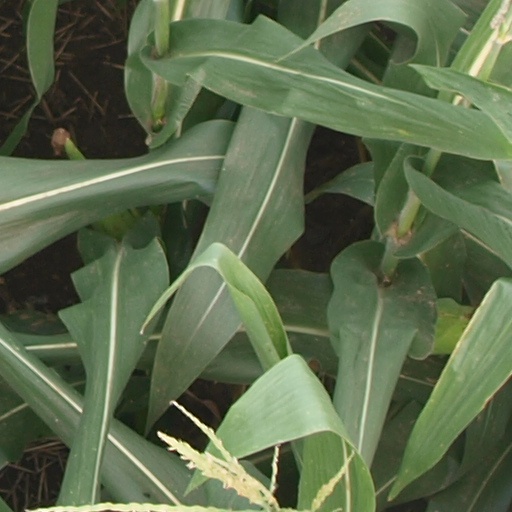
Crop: maize; corn